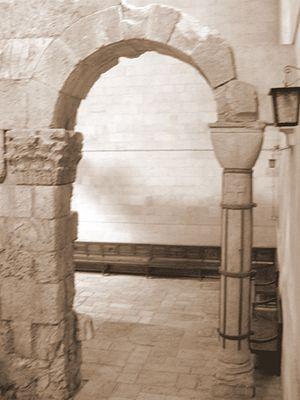
La Société impériale orthodoxe de Palestine fut fondée le 8 mai 1882 par Vassili Khitrovo avec la permission de l'empereur Alexandre III de Russie.
La vieille ville de Jérusalem est constituée de quatre quartiers qui sont entourés dans leur ensemble par les murailles de Jérusalem. Sa surface totale ne dépasse pas 0,86 km².